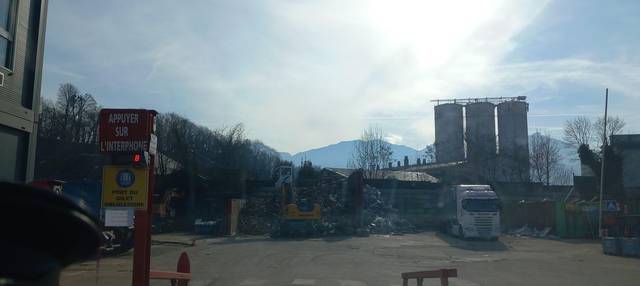
Region: France
Coordinates: 45.569, 5.903